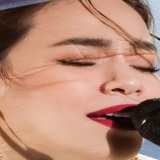
ca sĩ Hồ Ngọc Hà